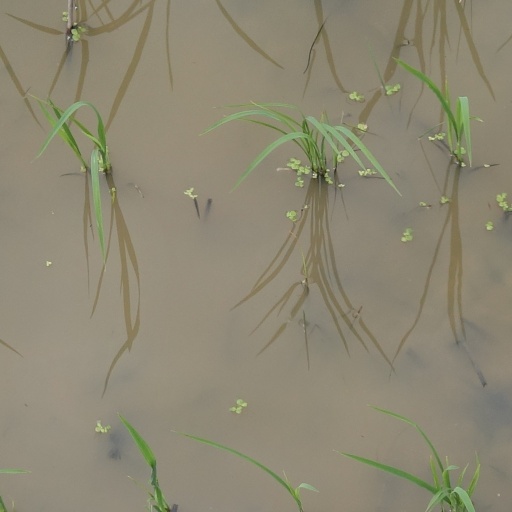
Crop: rice